George Travers (rugby union)

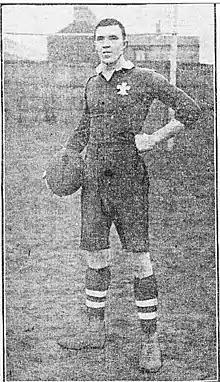

George "Twyber" Travers (9 June 1877 – 26 December 1945) was a Welsh international hooker who played club rugby for Pill Harriers and Newport Rugby Football Club. He won 25 caps for Wales between 1903 and 1911.